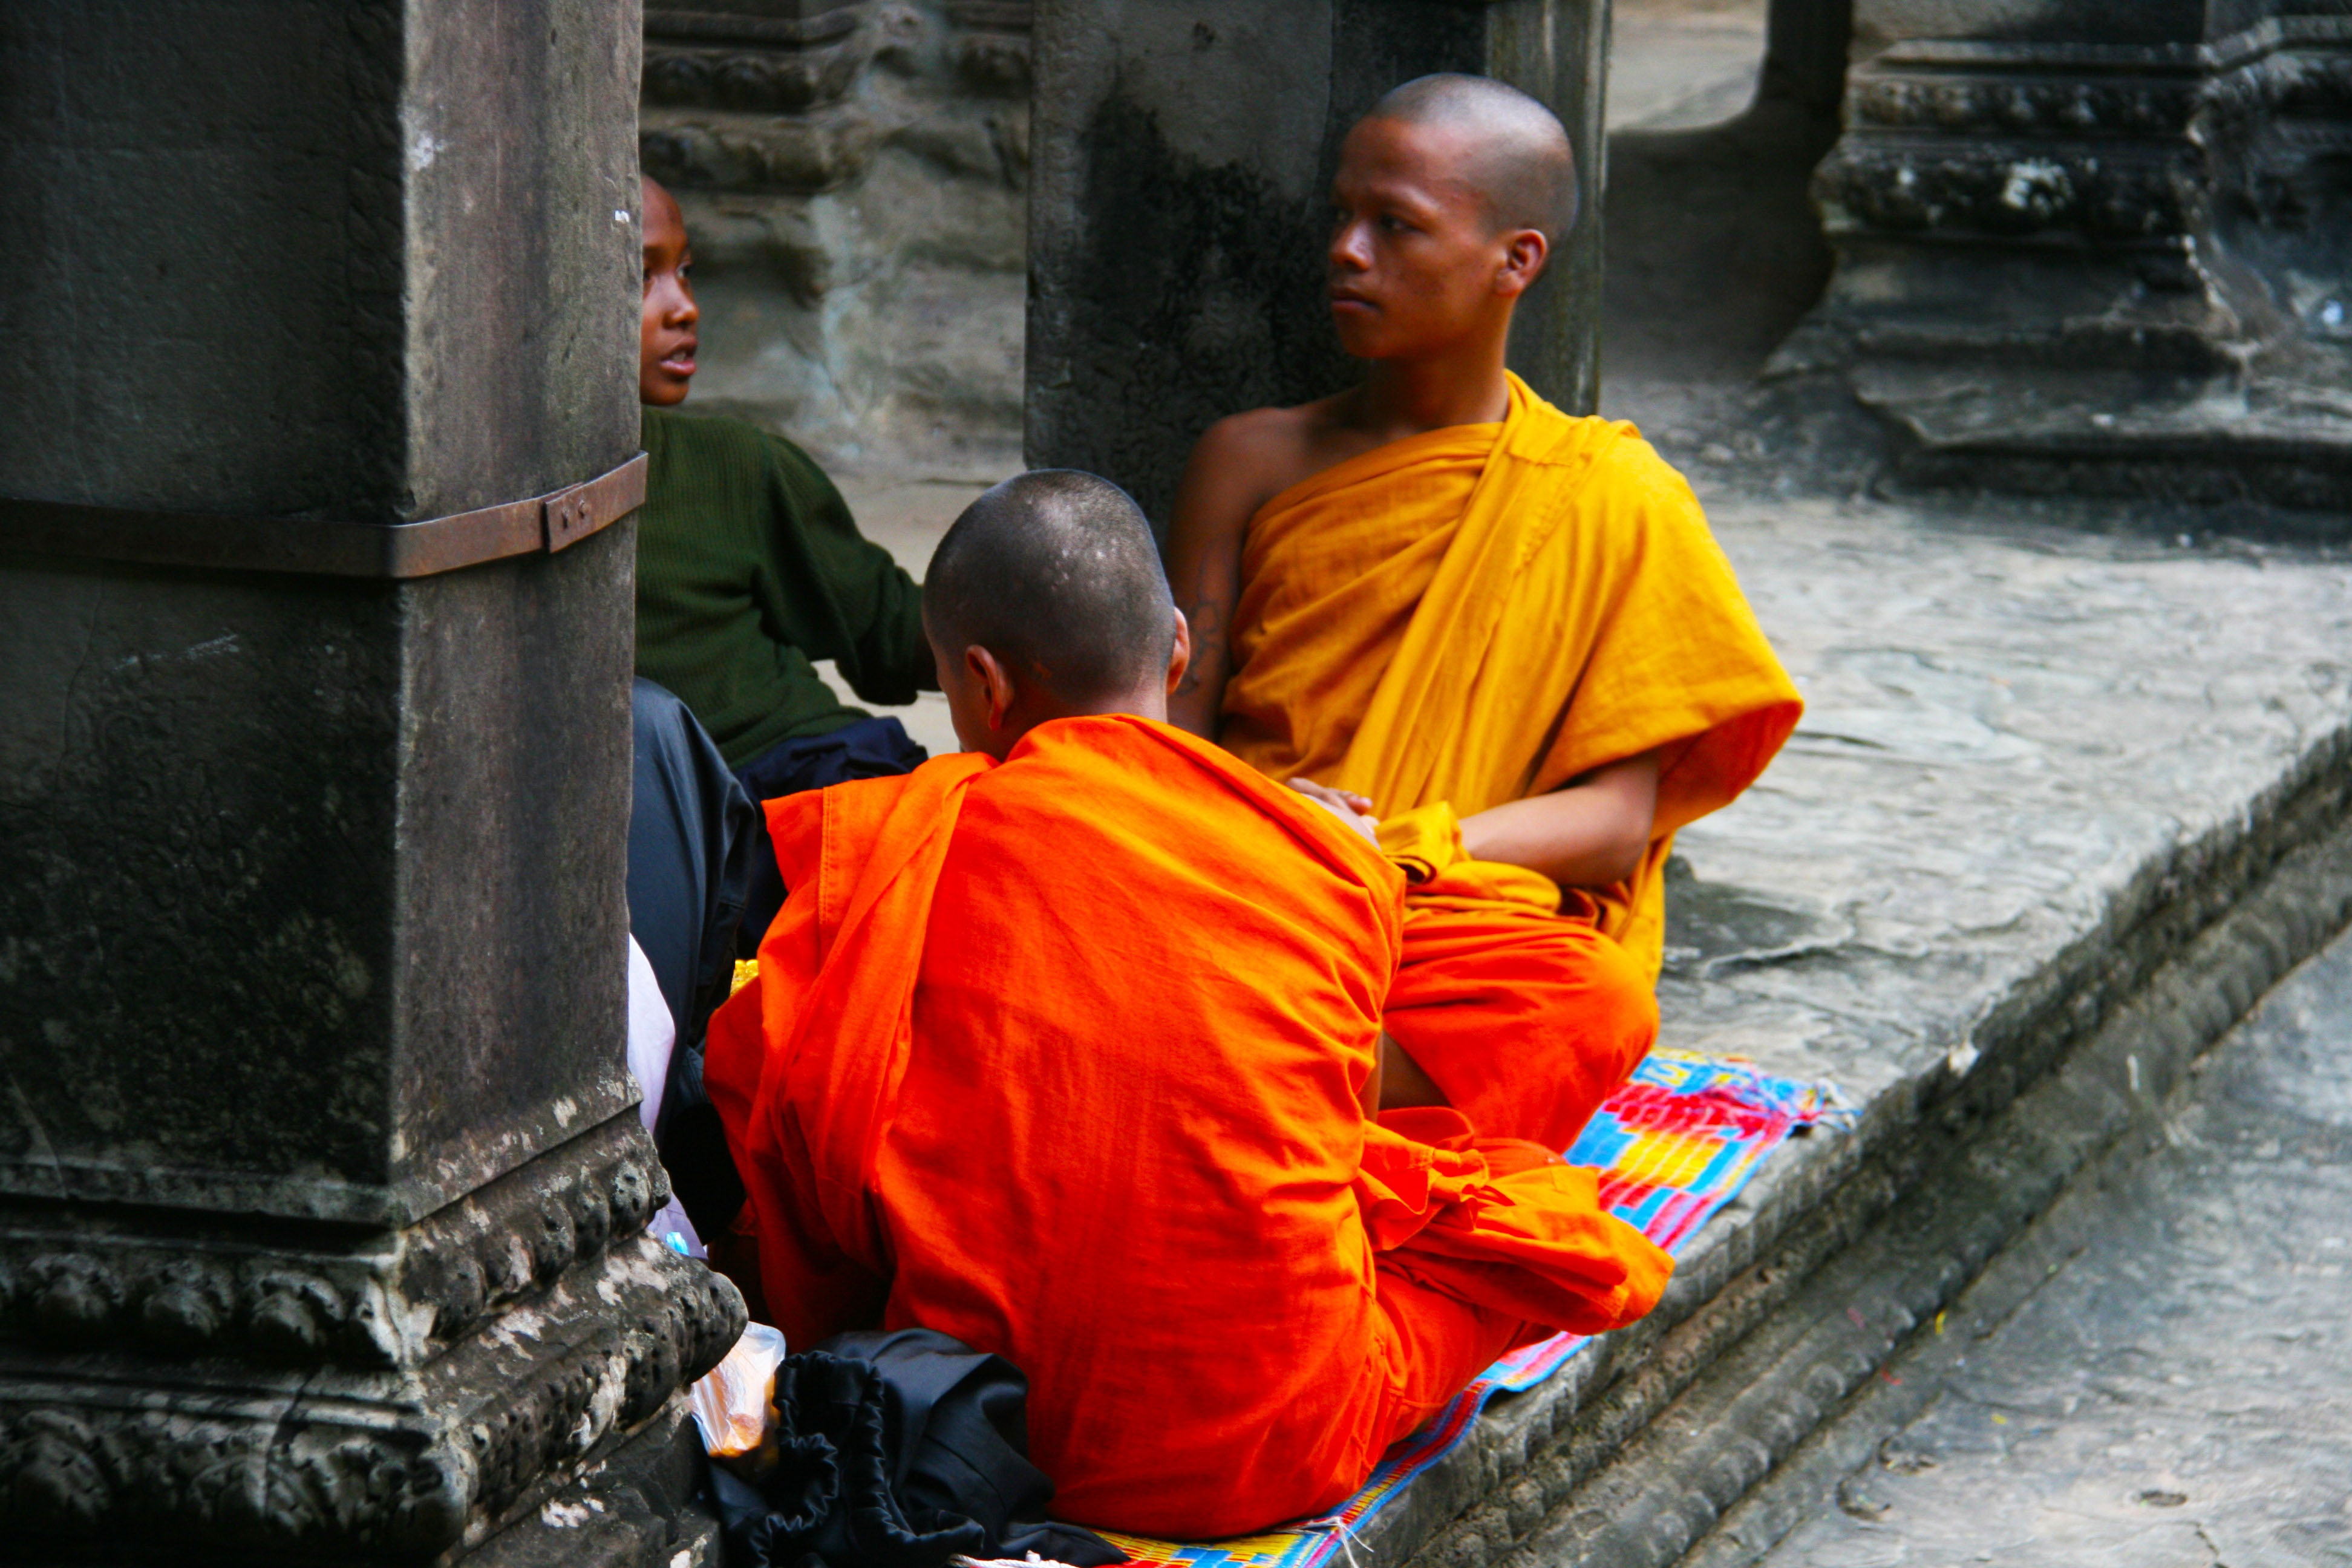
person, people, travel, orange, sitting, monk, buddhist, buddhism, religion, asia, child, thailand, spiritual, temple, faith, boys, buddha, prayer, culture, holy, eastern, thai, wat, monks, people talking, young buddhists